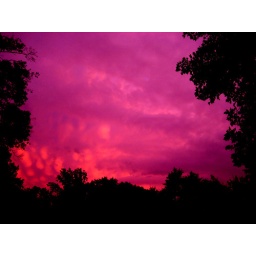
A red sky over New Jersey, tweaked with Photoshop just a hair.